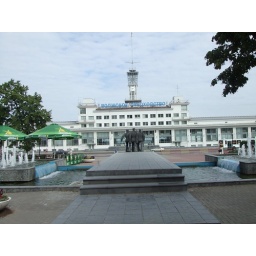
The square on the banks of the river near the river boat station